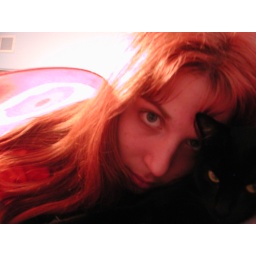
Me in my wings &amp;amp; holding my black cat lol